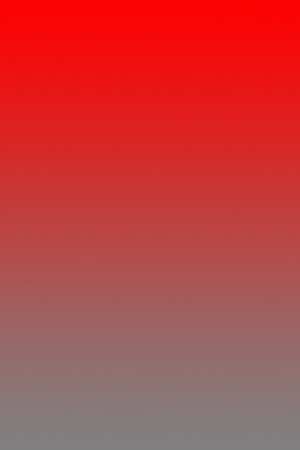
En colorimétrie, la pureté d'excitation, la pureté colorimétrique, la chromaticité ou chroma et la saturation sont des évaluations numériques de l'intensité de la coloration d'une couleur. Pour les luminosités moyennes à élevées, ces mesures correspondent à la vivacité ; une couleur hautement saturée est vive et intense tandis qu'une autre moins saturée paraît plus terne et grise. Une saturation élevée avec une faible luminosité correspond à une couleur profonde. Avec la saturation à zéro, une couleur est un gris.